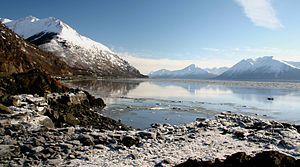
La Seward Highway est une route d'Alaska aux États-Unis qui s'étend sur 204 kilomètres entre Seward, dans la Péninsule Kenai et Anchorage, le long du Turnagain Arm. Elle a été terminée en 1951.